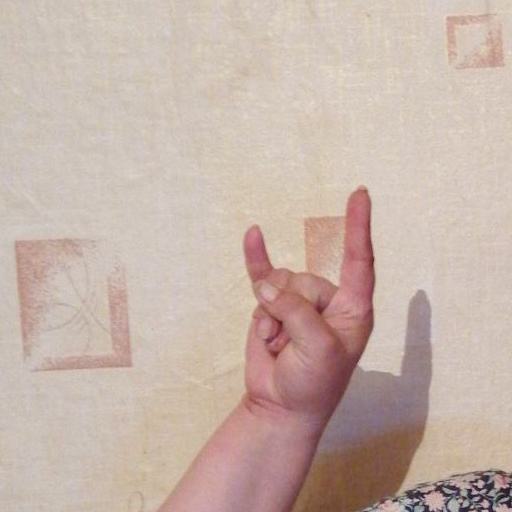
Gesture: rock